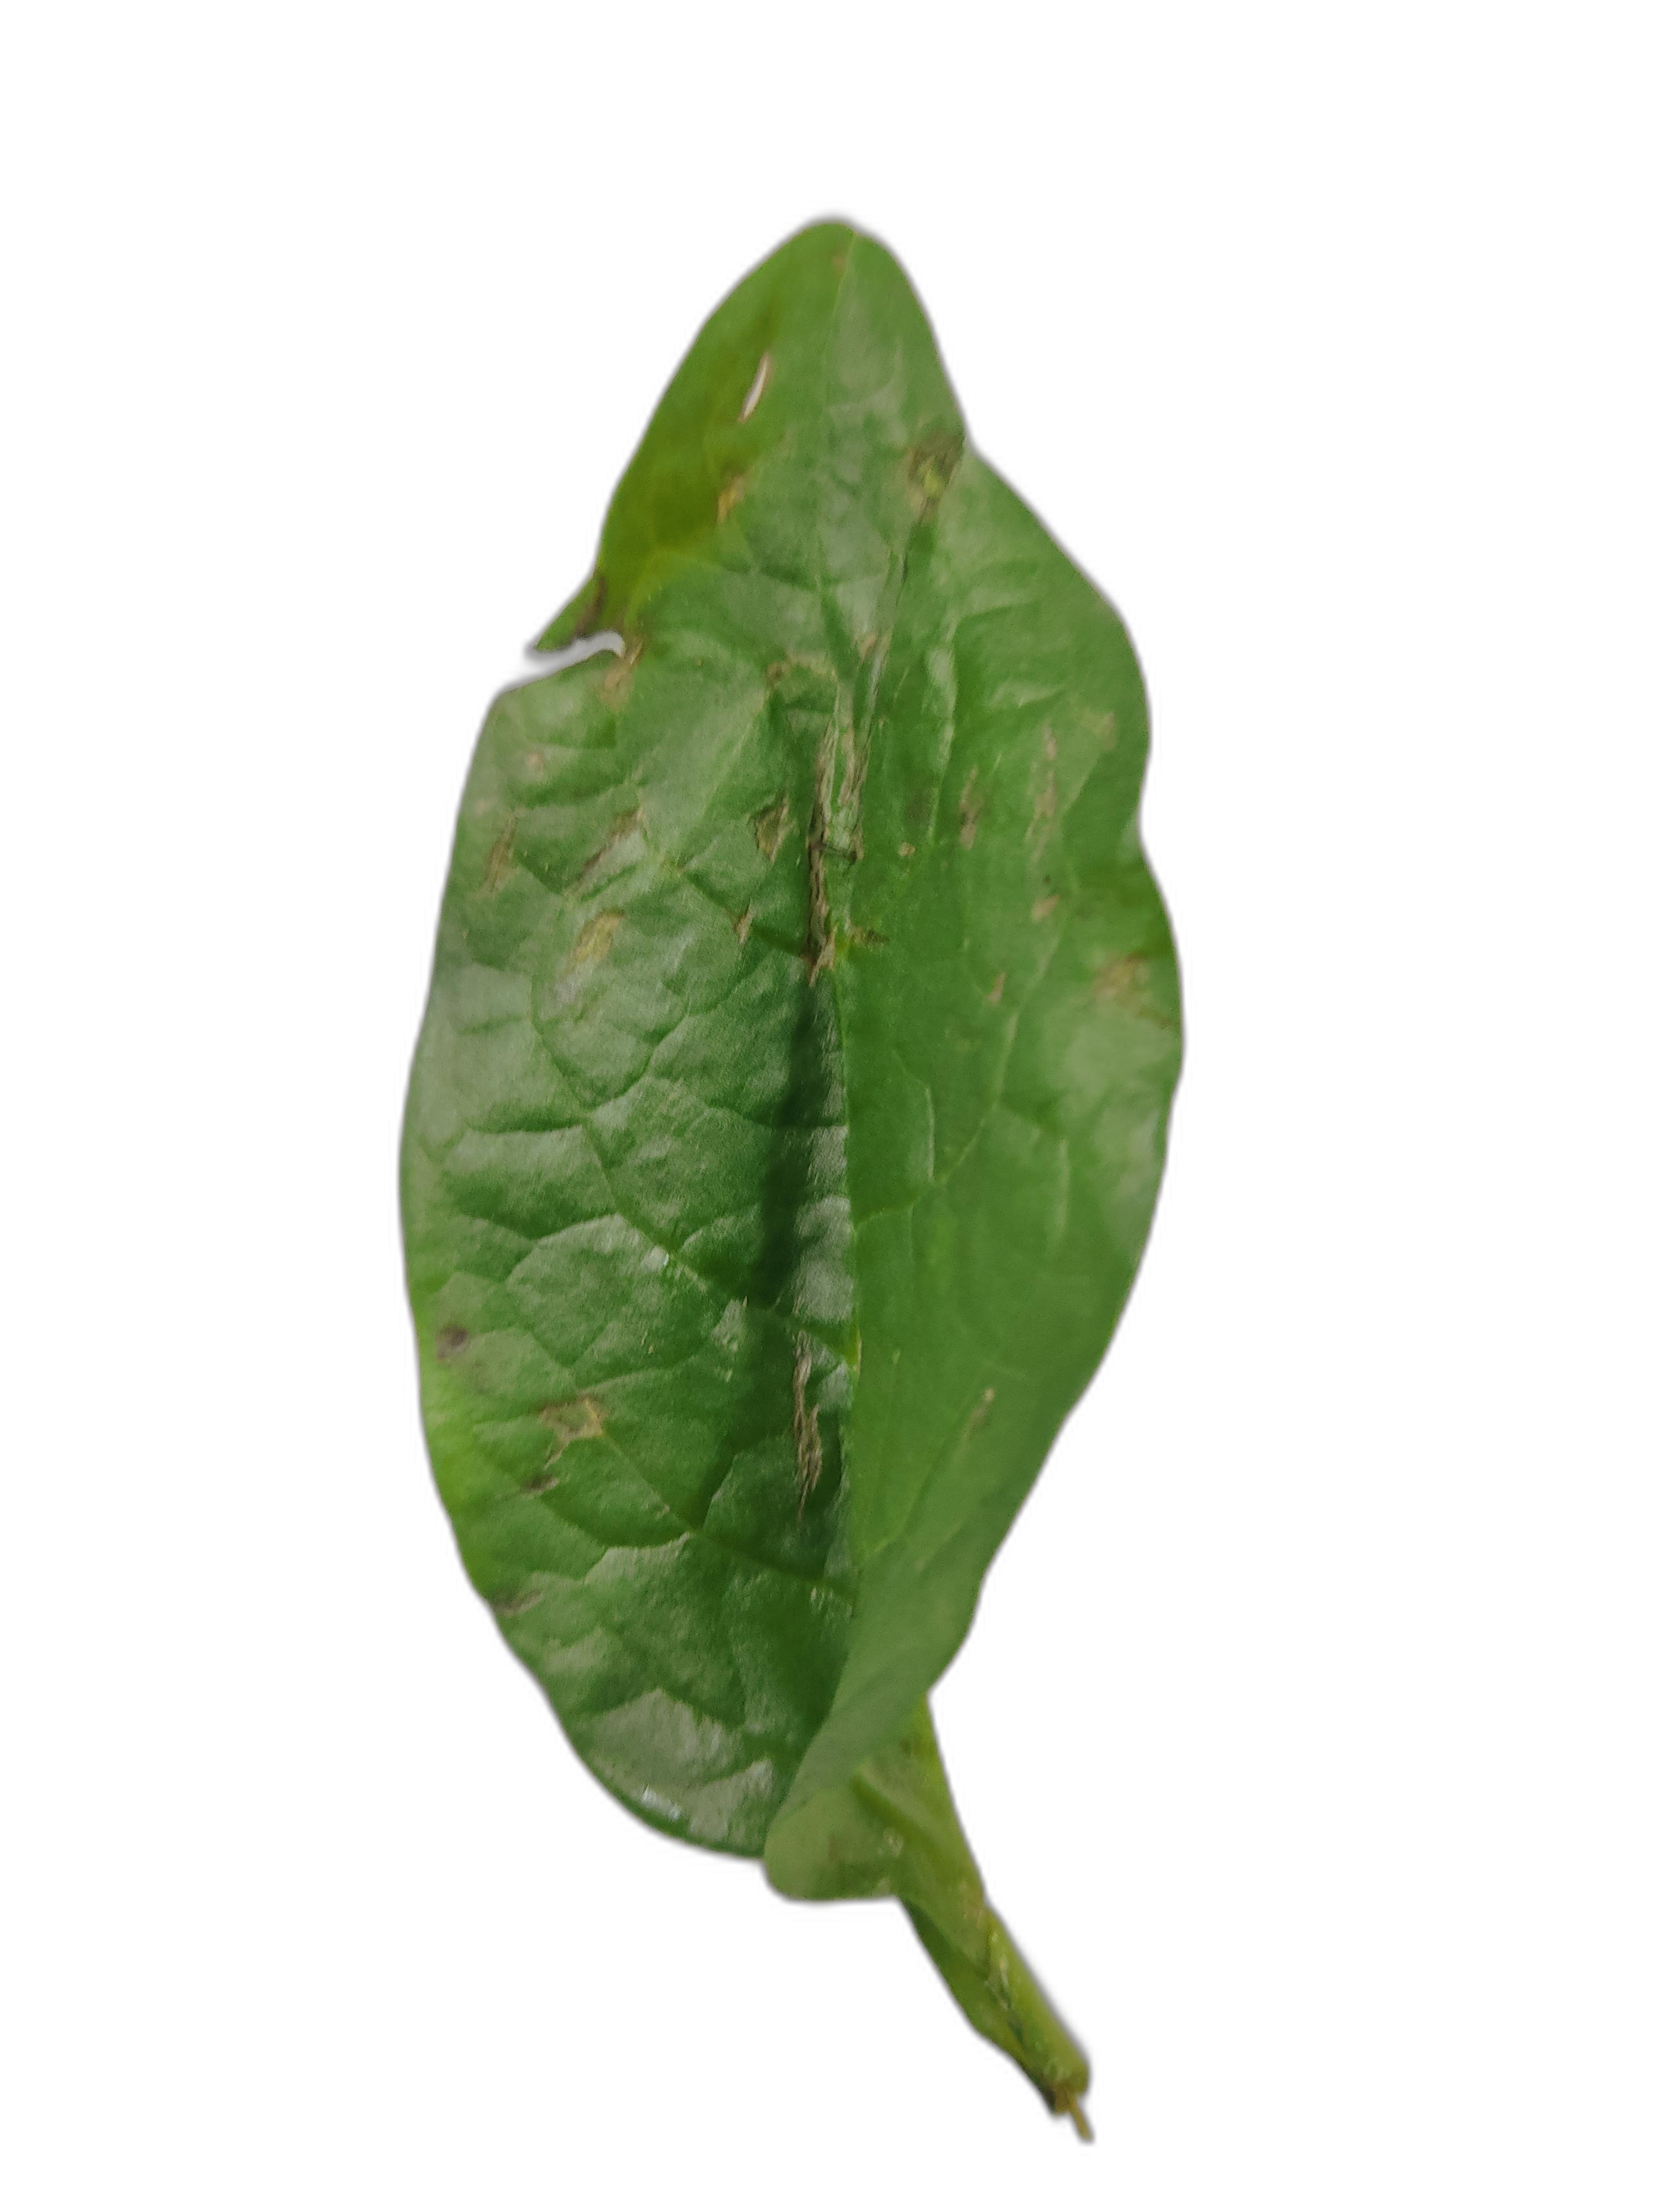
Label: Anthracnose